Willaston School

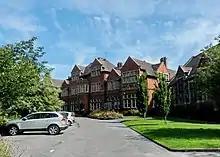
Willaston School, later Elim Bible College in 2011

Willaston School was an educational establishment in Nantwich set up to educate the sons of impoverished Unitarian ministers. The building is currently used as accommodation for students at Reaseheath College.